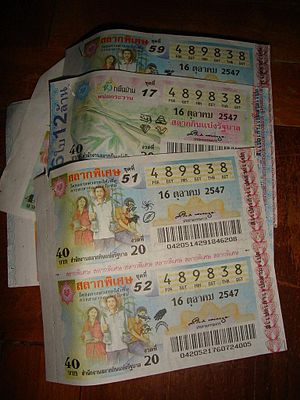
Thailand / Økonomi / Spil
Thai statslotterikuponer – สลากกินแบ่งรัฐบาล,salak gin bang ratthabarn eller Government Lottery – sælges overalt. De kommer i sæt af 10 stk. á 40 baht og sælges parvis, så man skal købe fem ens par, for at vinde hele den store gevinst på 30 millioner baht (cirka 6 millioner DKK).
Thailand, officielt Kongeriget Thailand, tidligere kaldet Siam, er et kongerige i Sydøstasien. Det grænser til Myanmar, Laos, Cambodja og strækker sig også ned ad Malaccahalvøen til Malaysia. Medlem af ASEAN.